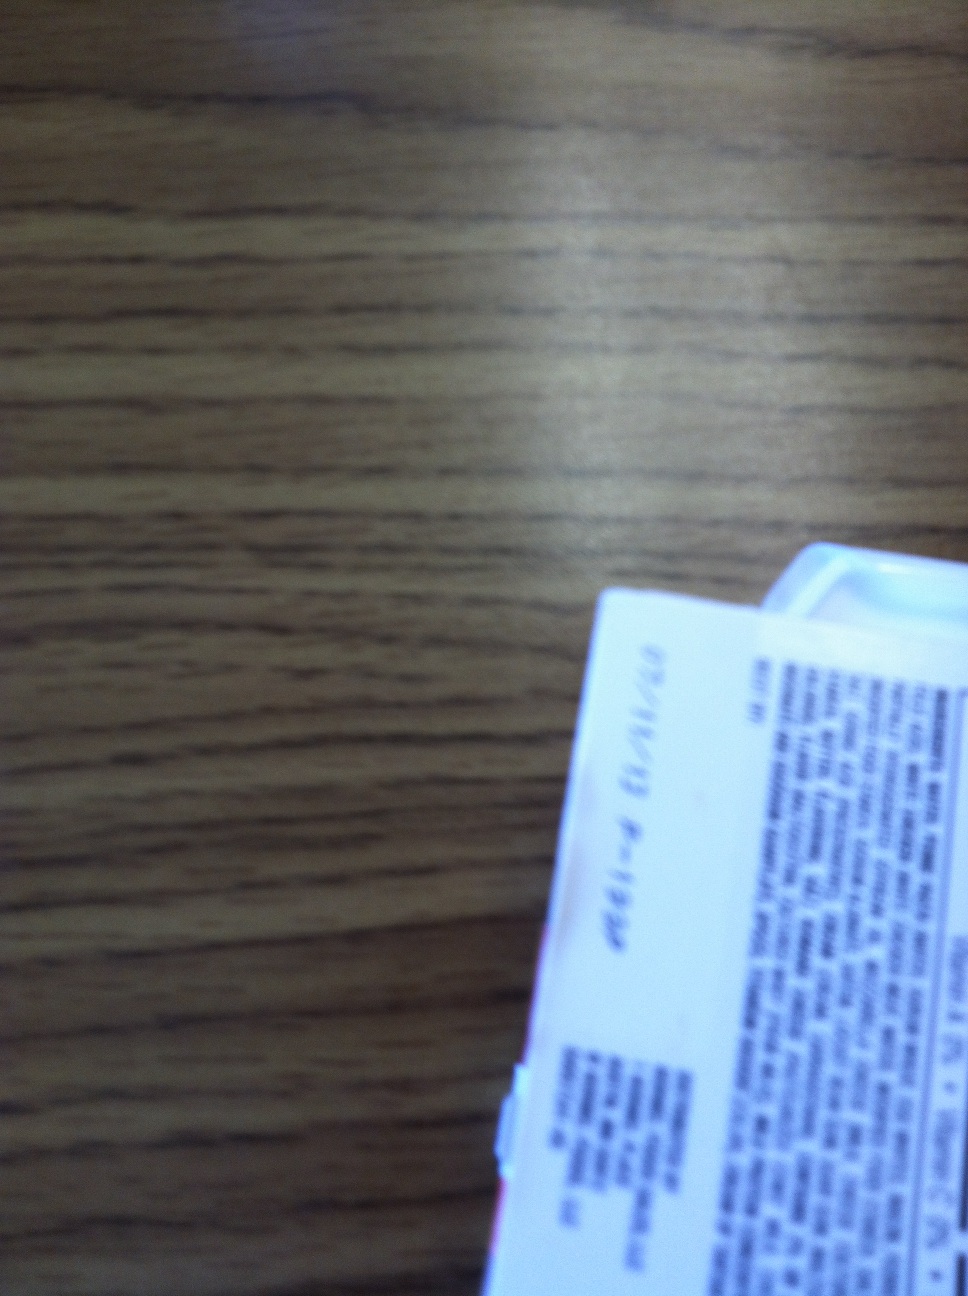Question: When does this expire?
Answer: unanswerable